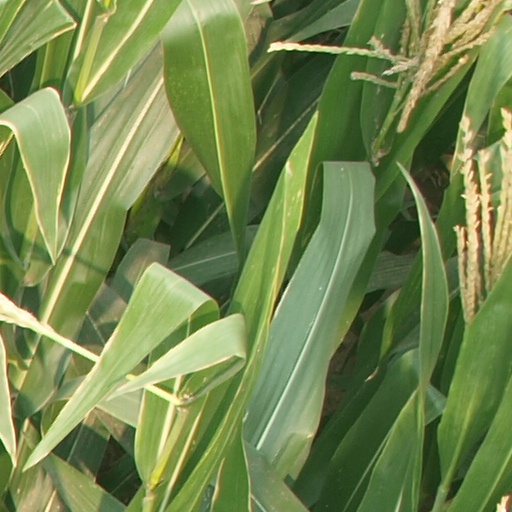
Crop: maize; corn